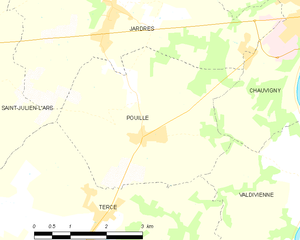
Carte des communes françaises Pouillé